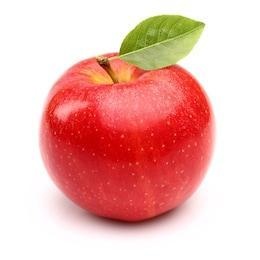
Label: apple